Sparrow (2010 film)

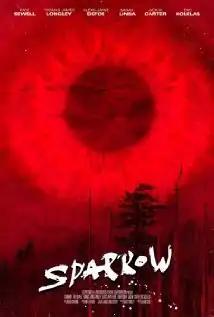
Theatrical Release Poster

Sparrow or Wróbel is a 2010 Polish-British slasher horror film, directed by Shaun Troke, written by Matthew Mosley and Justin Di Febo, and produced by independent filmmaker Wojciech Stuchlik. The film stars Jack W. Carter, Alexis Jayne Defoe, Eric Kolelas, Sarah Linda, Thomas James Longley and Faye Sewell.